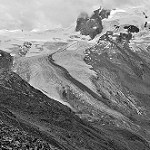
Label: B & W